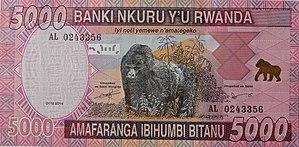
Le franc rwandais est la devise officielle du Rwanda depuis le 24 avril 1964. Il est divisé en cent centimes.